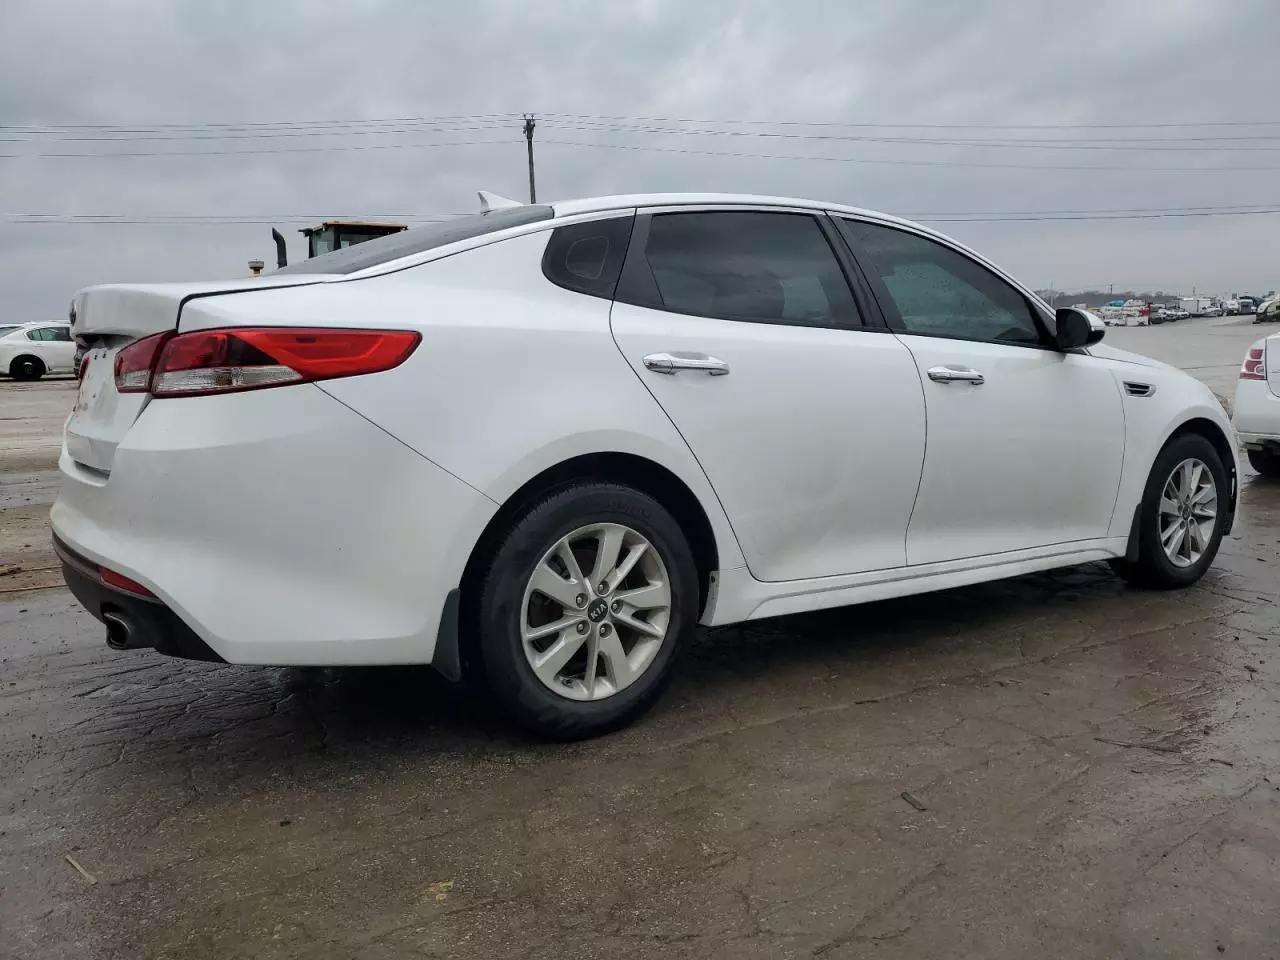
Aucun dommage détecté.
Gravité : aucun